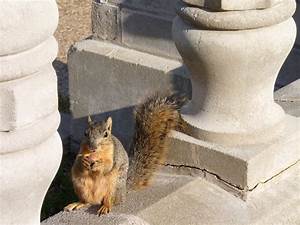
Label: scoiattolo